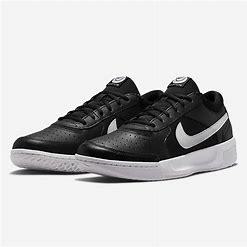
Brand: Nike
Model: Court Zoom Lite 3